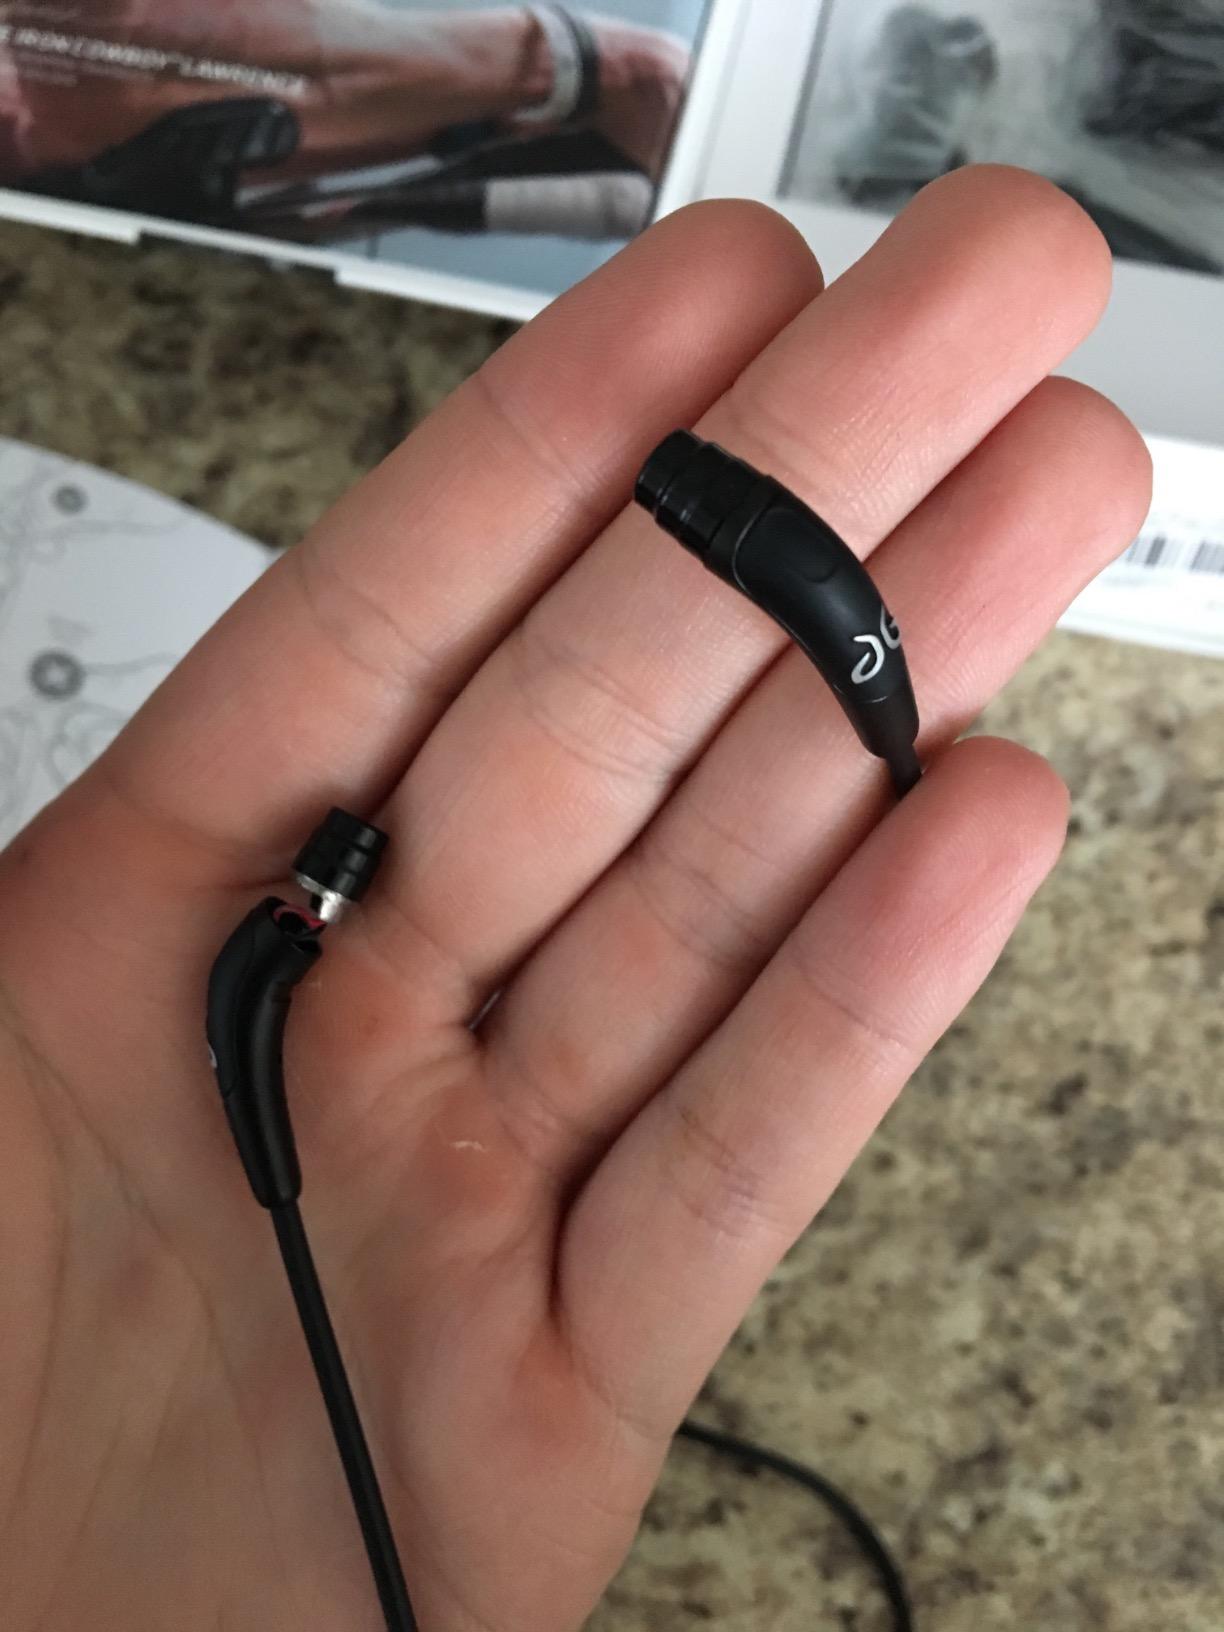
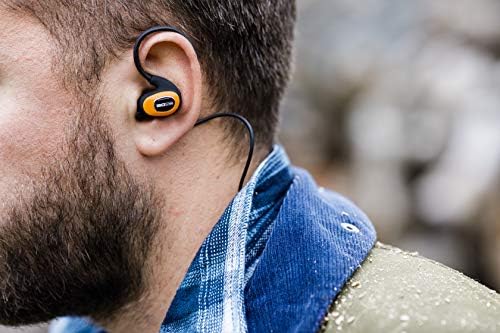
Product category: headphones
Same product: no